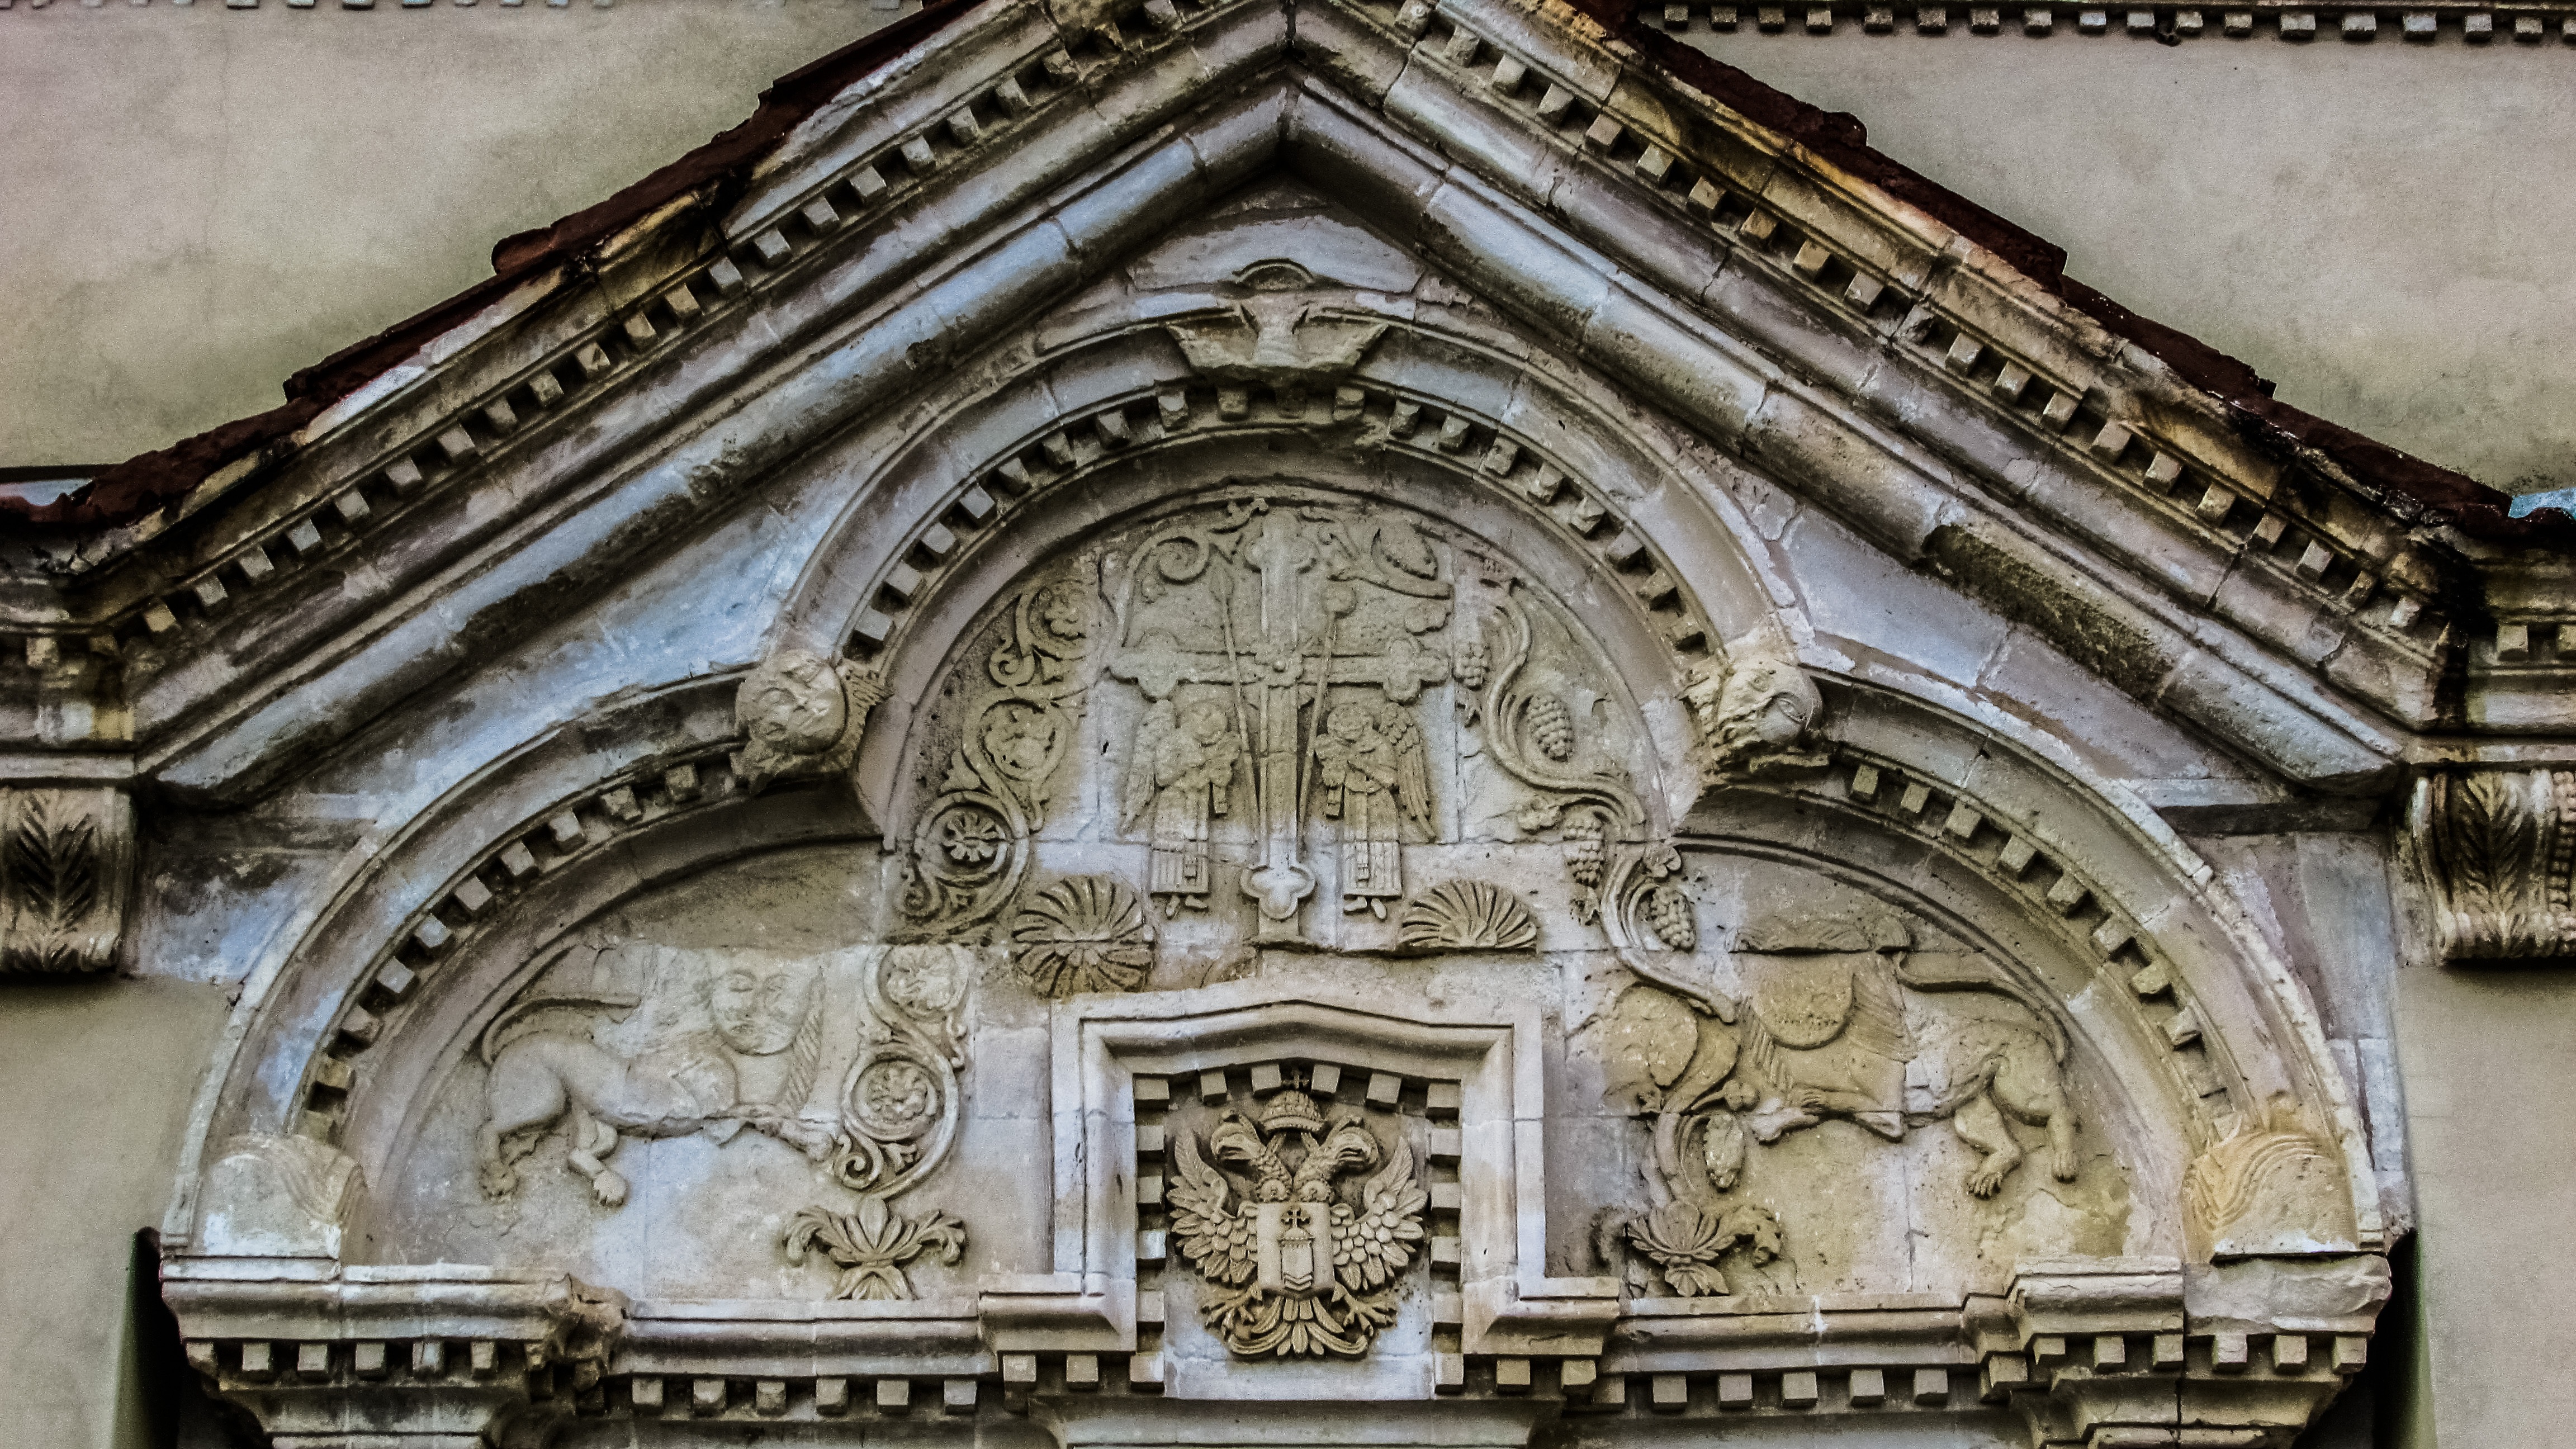
architecture, building, old, arch, symbol, landmark, facade, church, cathedral, chapel, historic, place of worship, artwork, baptistery, art, monastery, symmetry, synagogue, basilica, carving, cyprus, engraved, gothic architecture, lintel, ancient history, byzantine architecture, psimolofou